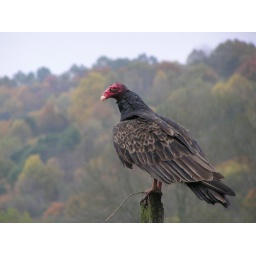
Hocking Hills, Ohio in October, He was along the road, sitting on a wooden fence.